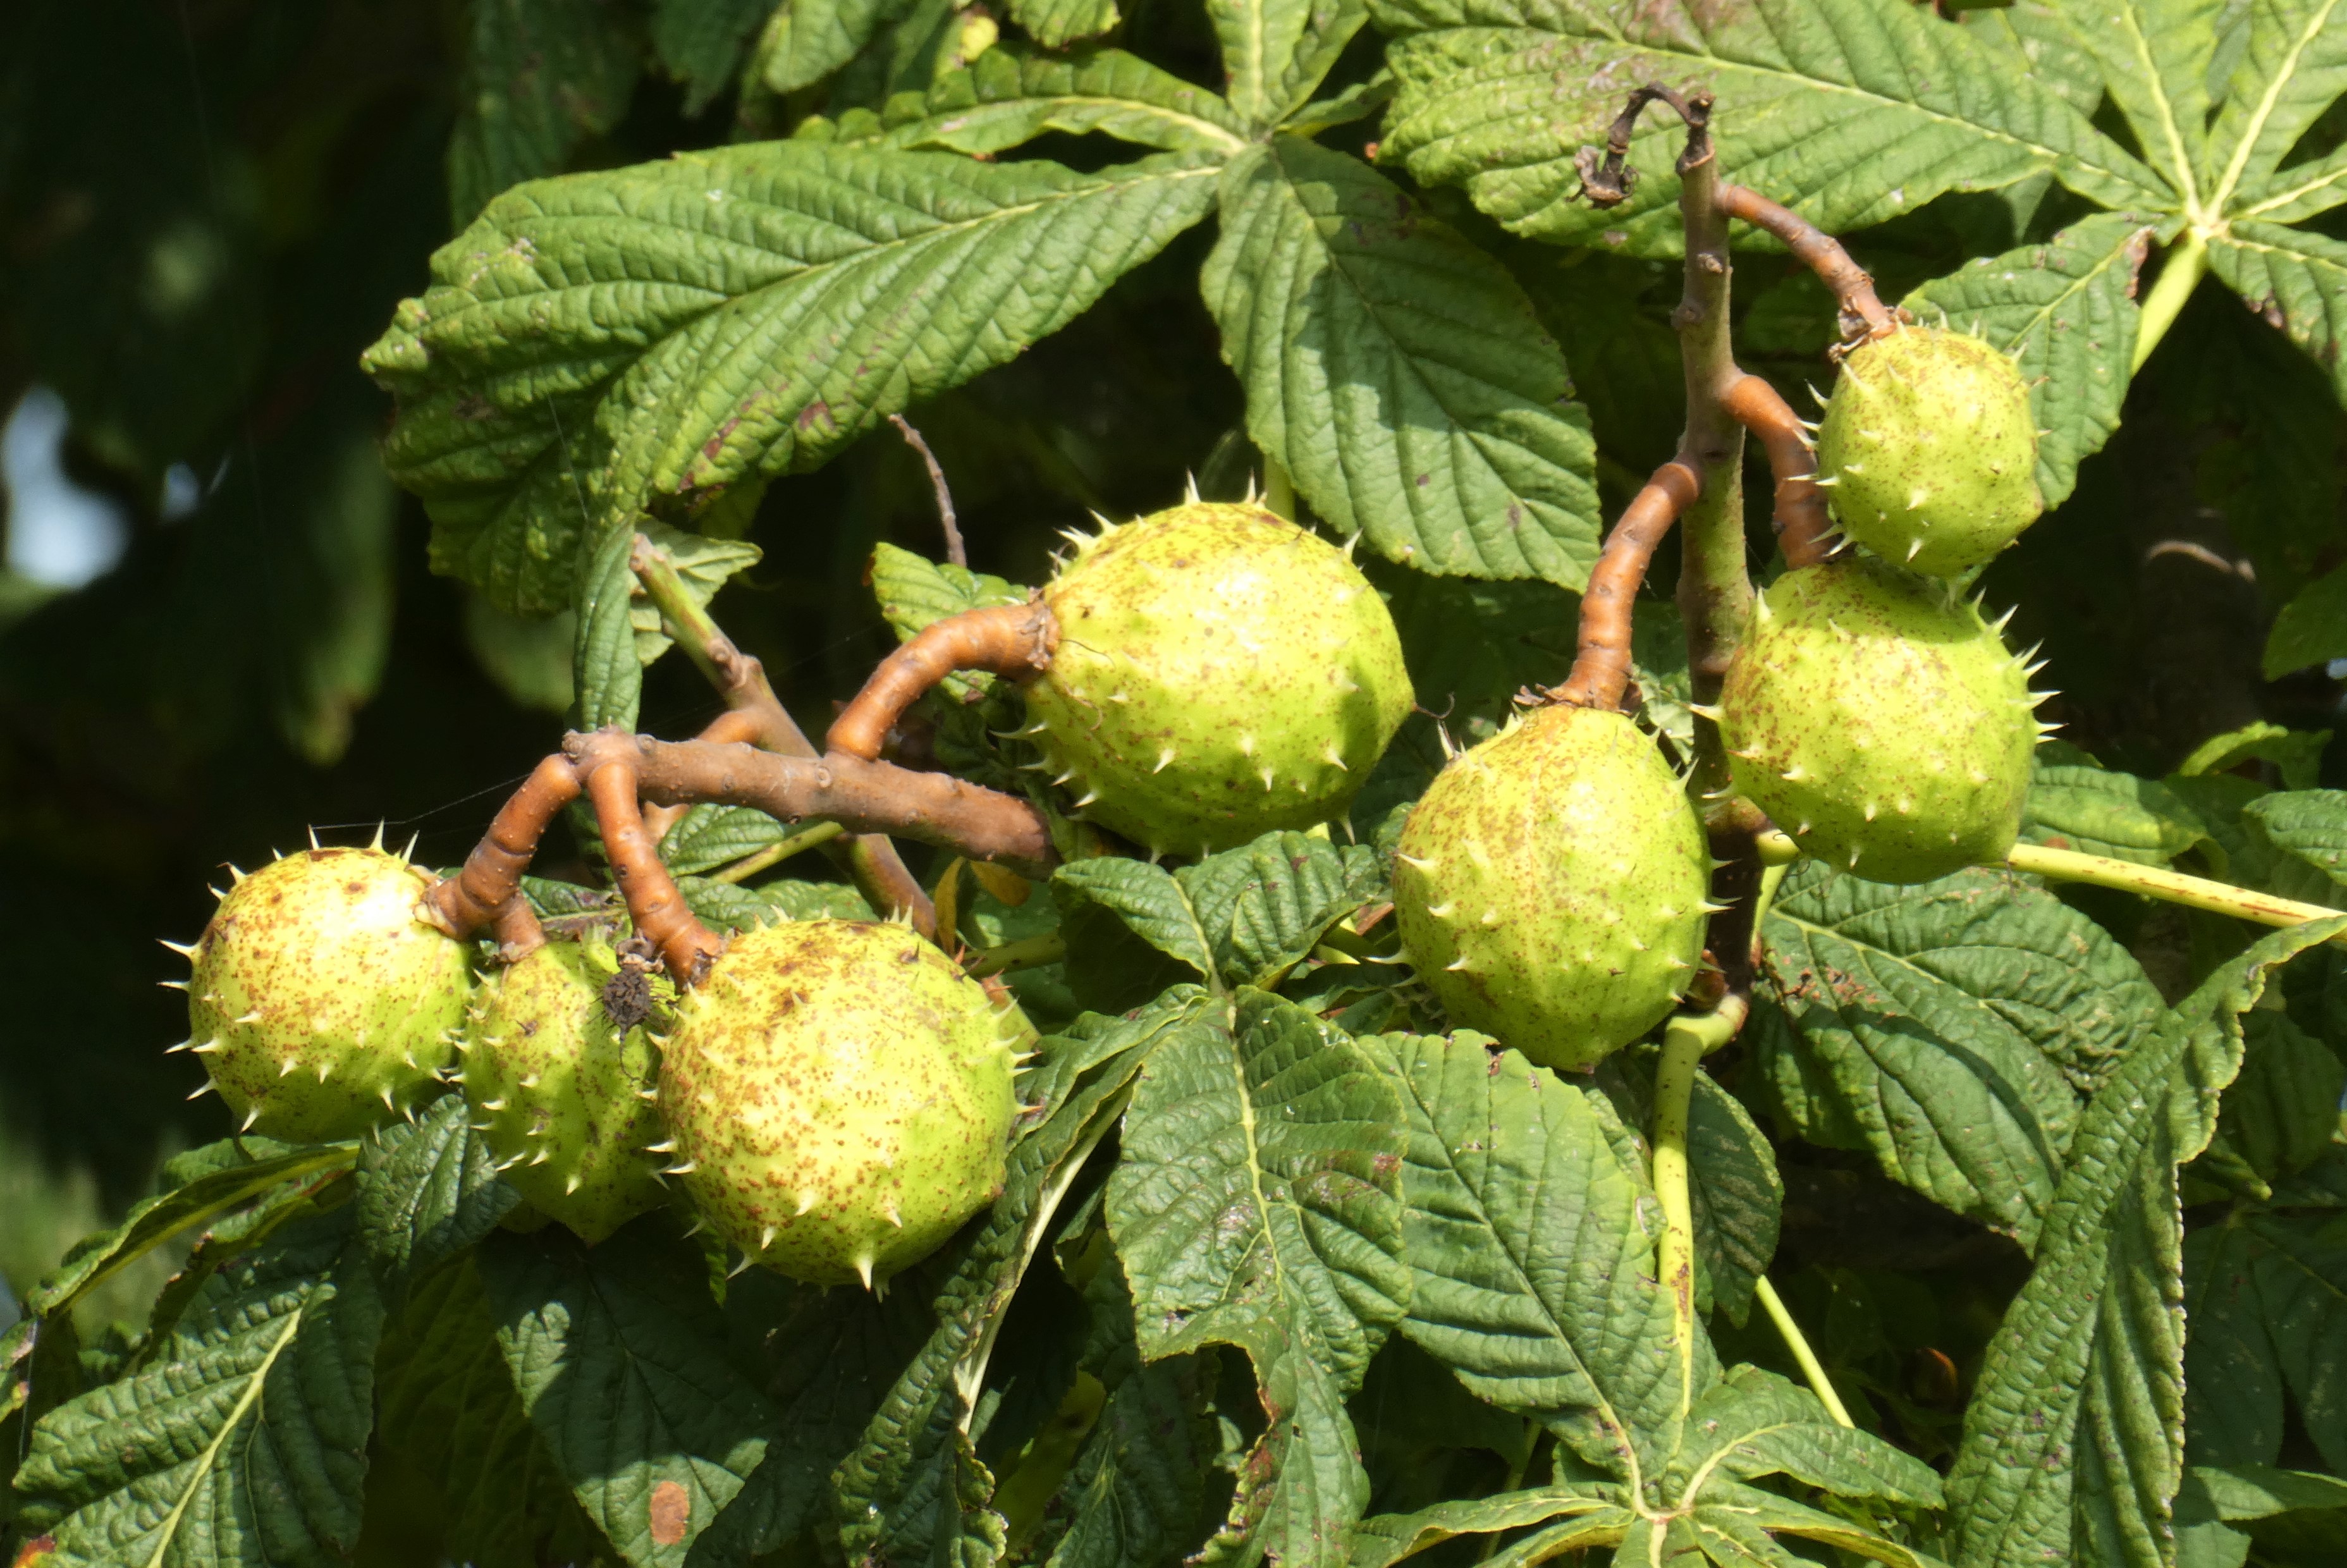
chestnut tree, husks, fruits, chestnuts, autumn, plant, fruit, woody plant, tree, flowering plant, terrestrial plant, produce, subshrub, herb, annual plant, perennial plant, Soapberry family, birch family, nettle family, mulberry family, staple food, combretaceae